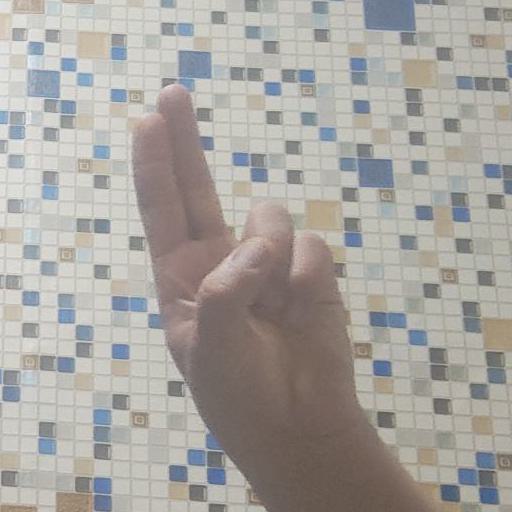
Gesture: two_up